2016 Ohio State University attack

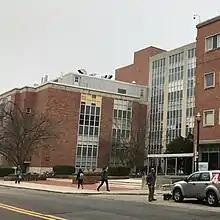
The courtyard outside Watts Hall, where the attack took place

According to the chairman of the OSU Department of Materials Science and Engineering headquartered at Watts Hall, students told him that someone called in a fluorine leak in the building, which has lab facilities. As required during emergencies, the students congregated in the courtyard outside the building. At 9:52a.m., the attacker drove a Honda Civic into the courtyard, deliberately striking several pedestrians, including emeritus professor William Clark, before crashing into a brick wall.